Apollon Patras B.C.

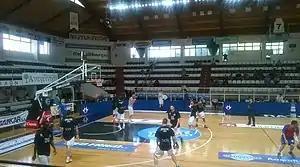
Apollon Patras warming up before their home game against Panionios, in the 2014–15 season.

The club's parent athletic club, A.S. Apollon Patras, was founded in 1926. The club's men's basketball section, Apollon Patras B.C., was founded in the year 1947. Apollon Patras B.C. has competed in the top division Greek Basket League, in a total of 32 different seasons so far, being one of the constant teams in the Greek League's top division over the years.